Willink Plaza

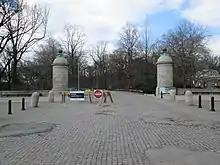
Willink Entrance to Prospect Park.

The Willink Entrance area, also known as Willink Plaza, is a major urban square of Brooklyn, New York City, formed by the intersection of Flatbush Avenue, Ocean Avenue and Empire Boulevard, at the eastern corner of Prospect Park and the southern corner of the Brooklyn Botanic Garden. It is serviced by the New York City Subway's Prospect Park station, and features several public spaces and historic buildings. This location is considered the northwestern point of the Prospect Lefferts Gardens neighborhood of Flatbush, and adjoins Crown Heights to its northeast.